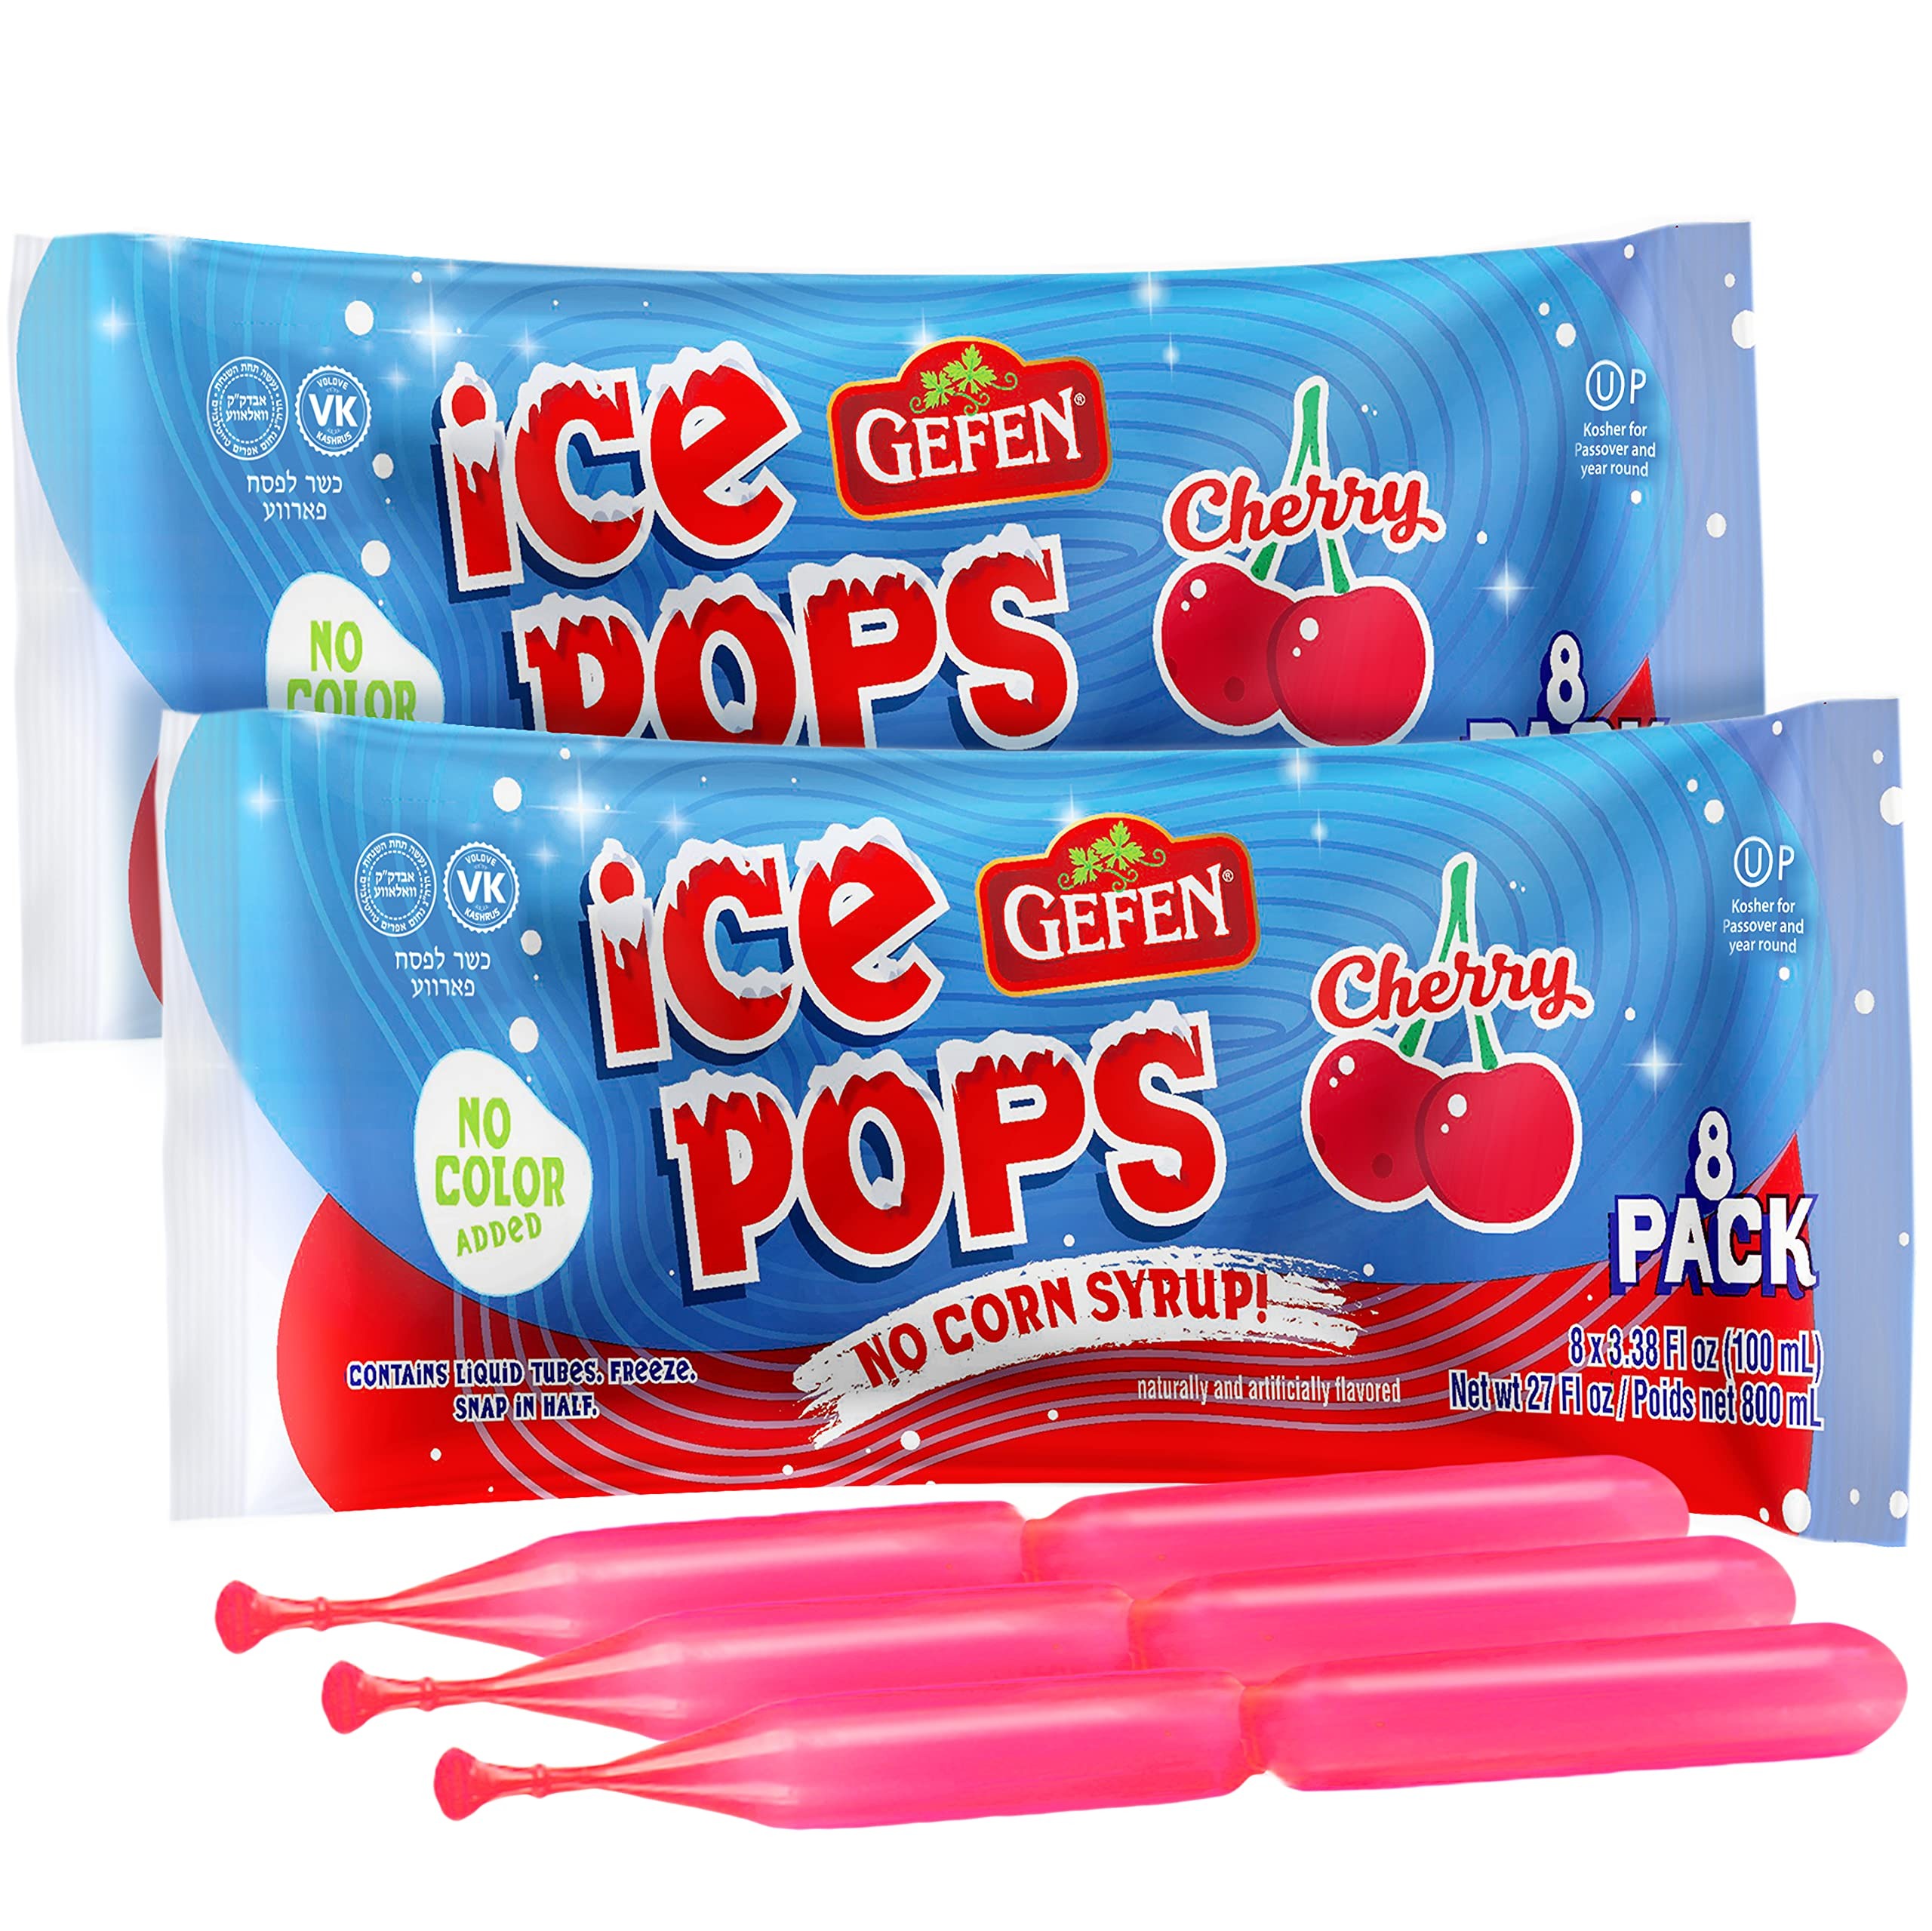
Item Name: Gefen Clear Cherry Ice Pops (2- 8 Packs = 16 Pops Total) Fun Break-in-Half Ice Pops, No Corn Syrup, Zero Fat, Perfect for Summer
Bullet Point 1: FREEZE & EAT- Beat the heat with these delicious cherry ice pops! Children and adults just love this family-favorite treat.
Bullet Point 2: FAT FREE- Look no further than these fat free freezer pops for a healthier frozen treat option. You can satisfy your sweet tooth without the guilt.
Bullet Point 3: HEALTHY- No corn syrup or color added so you can feel good about the treats you eat.
Bullet Point 4: PACKAGING- Our convenient two pack containing eight pops each will give you a total 16 ice pops. Snap in half for more fun! Perfect for gatherings, beach picnics, BBQs, and more!
Bullet Point 5: CERTIFIED- Kosher (not for Passover)
Value: 16.0
Unit: Count

Price: 11.99